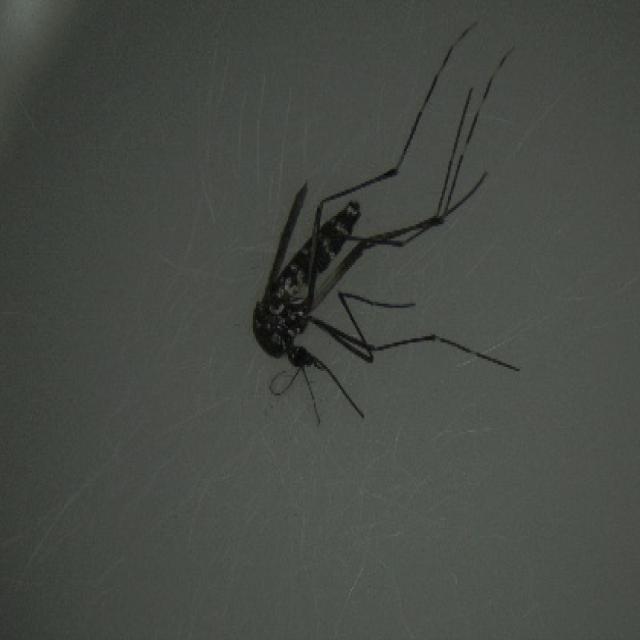
Species: aedes_albopictus